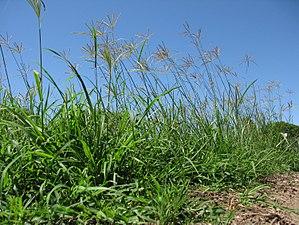
Chloris gayana, l'Herbe de Rhodes, est une espèce de plantes monocotylédones de la famille des Poaceae, sous-famille des Chloridoideae, originaire d'Afrique et répandue dans toutes les régions tropicales et subtropicales.